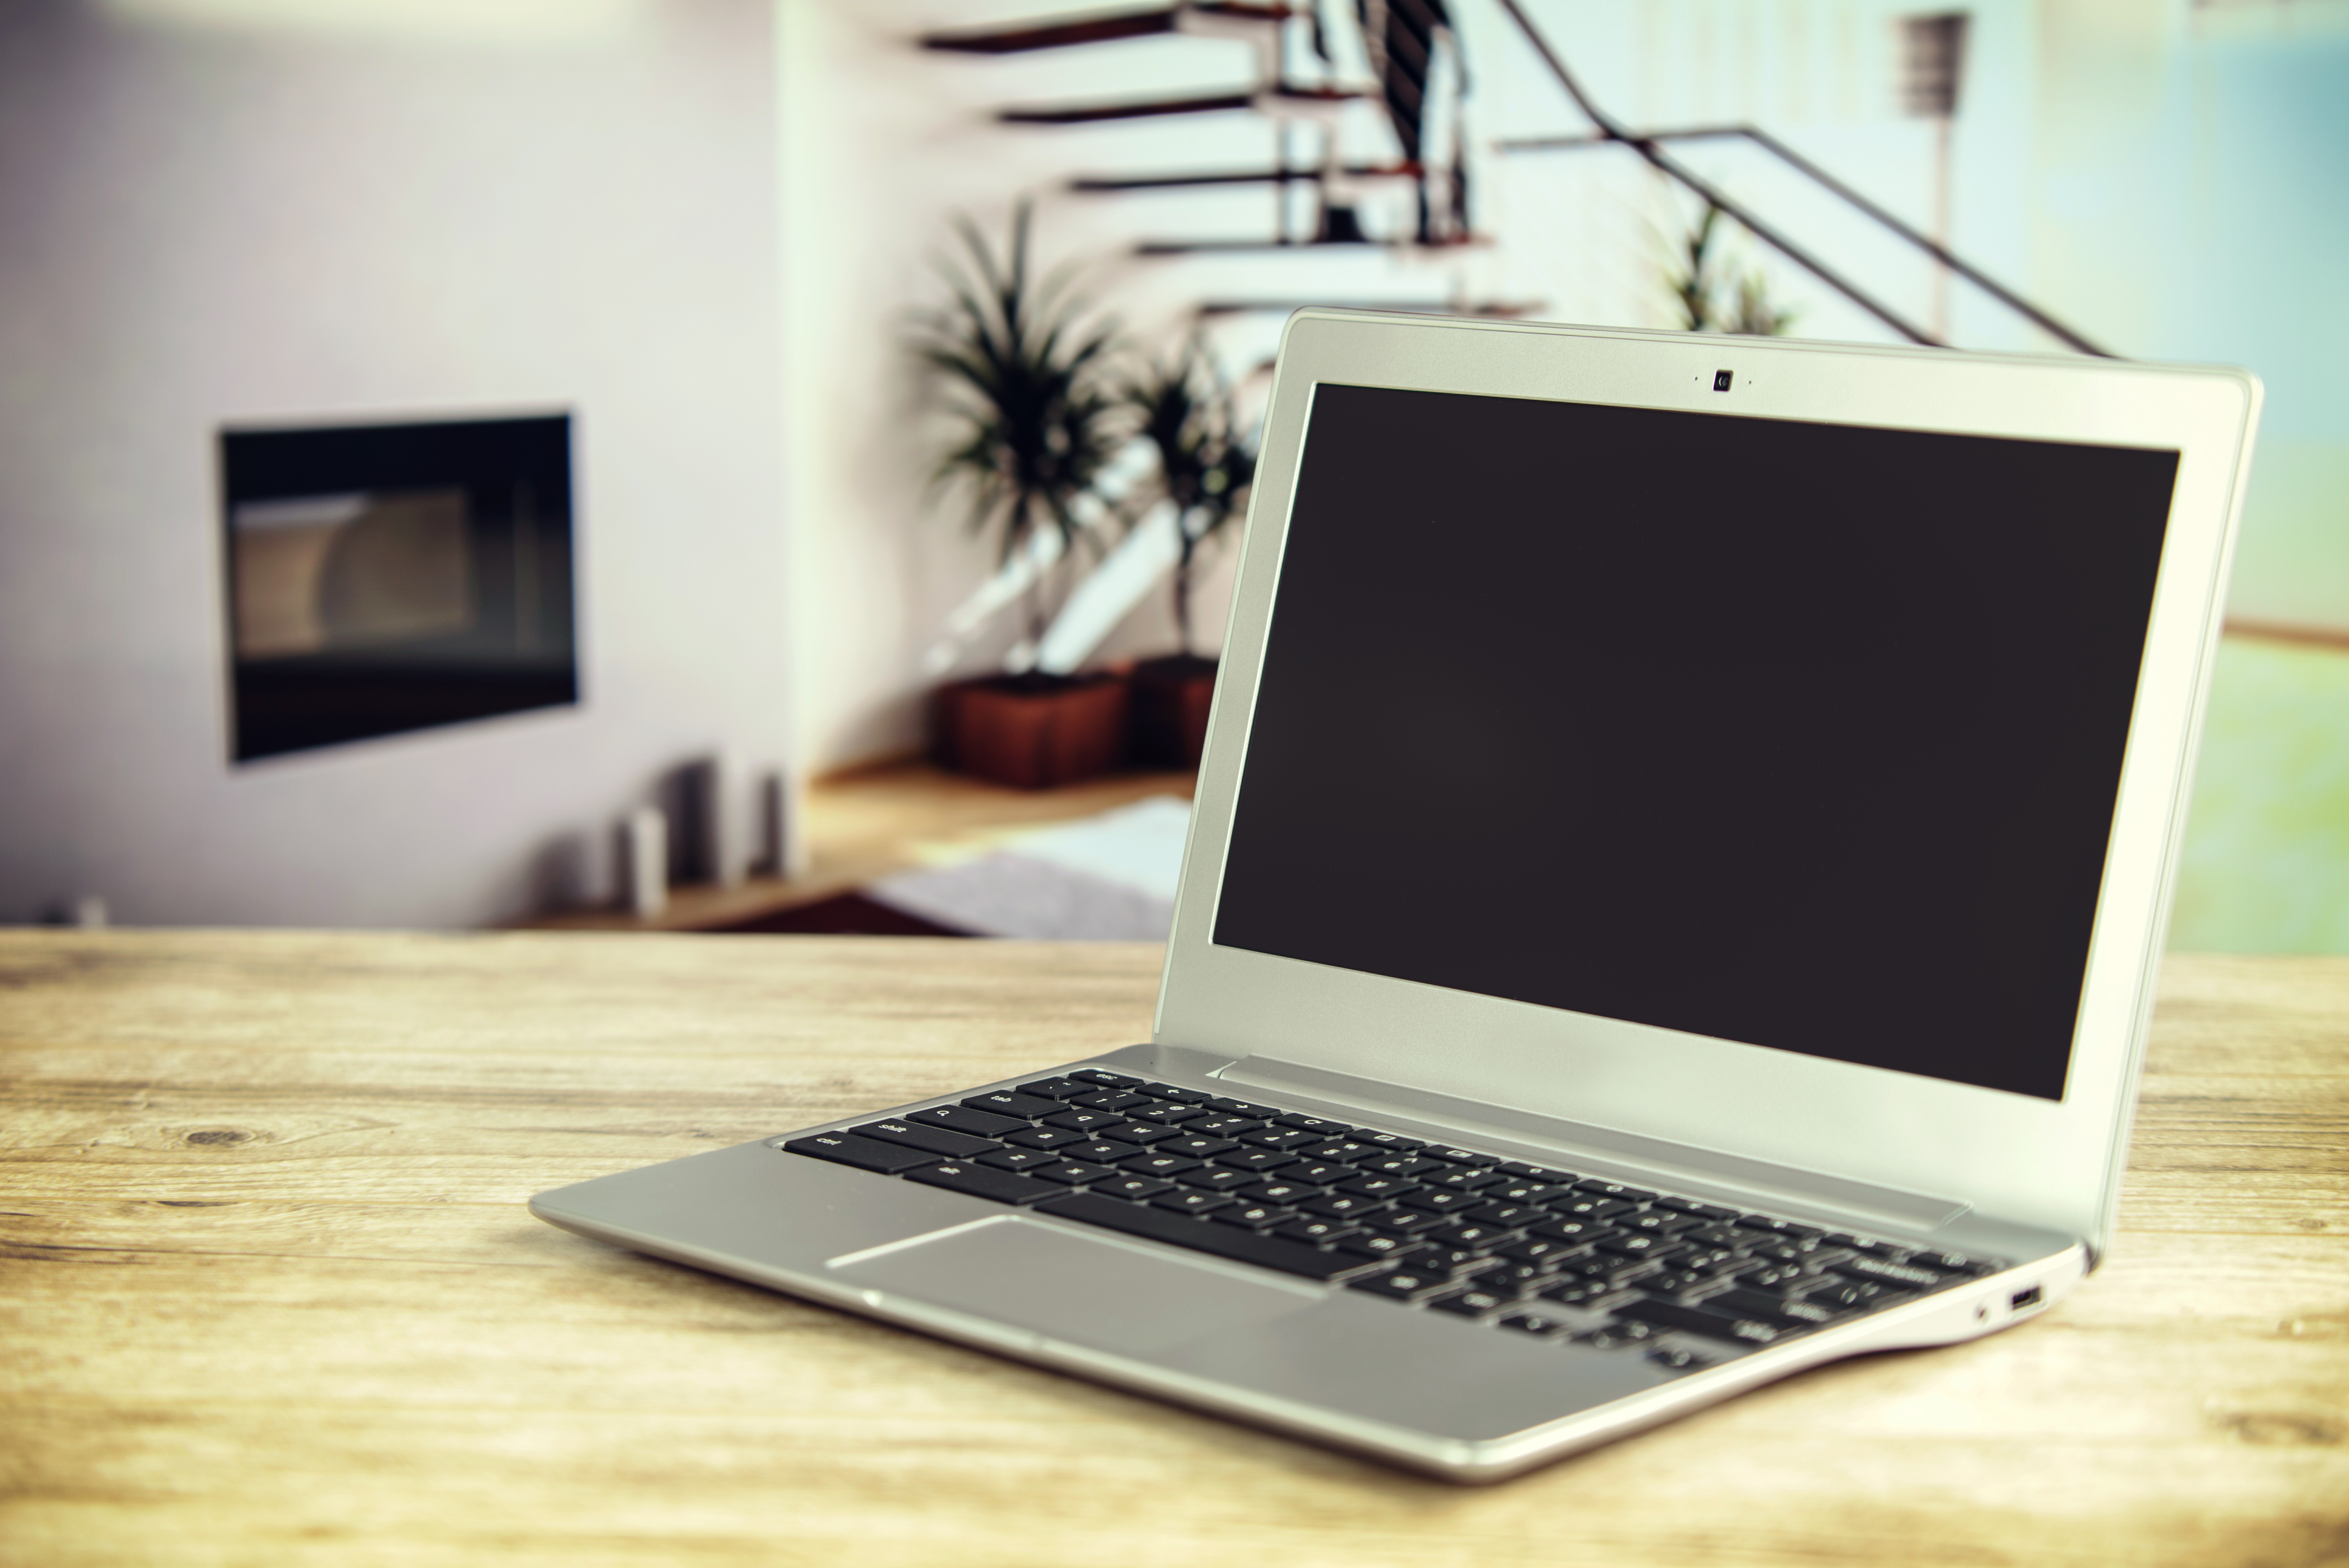
laptop, desk, computer, work, screen, apple, table, blur, wood, keyboard, technology, house, office, business, furniture, room, apartment, still life, modern, education, close up, brand, indoors, focus, electronics, luxury, design, display, contemporary, multimedia, desktop computer, personal computer, computer monitor, electronic device, computer hardware, display device